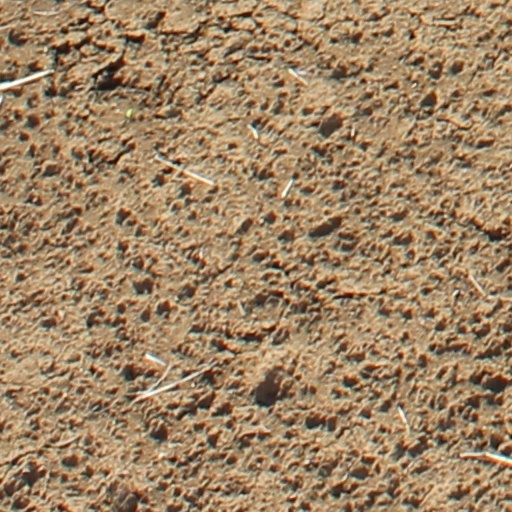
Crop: wheat